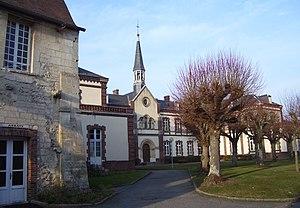
Abbaye de Conches-en-Ouche (département Eure (27), Normandie) à l'hôpital local.
L'abbaye Saint-Pierre et Saint-Paul de Châtillon-lès-Conches est un ancien édifice conventuel situé dans la commune de Conches-en-Ouche, dans le département de l'Eure.
Cet article recense une partie des monuments historiques de l'Eure, en France.
Conches-en-Ouche est une commune française située dans le département de l'Eure, en région Normandie.